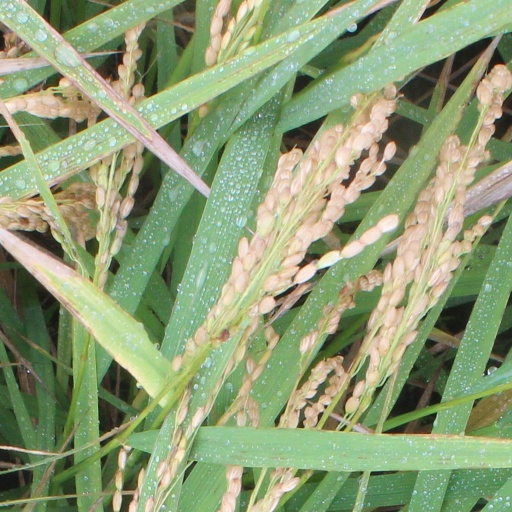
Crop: rice